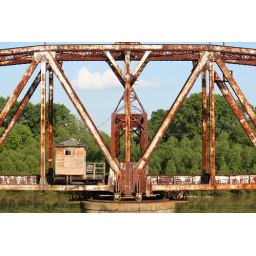
Closed swing truss railroad bridge over the Yazoo River in Warren County, Mississippi